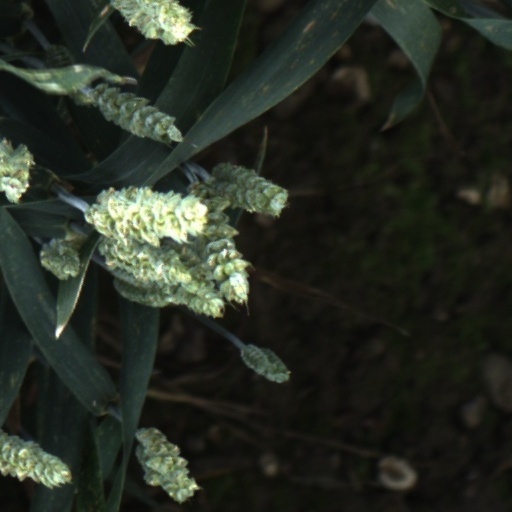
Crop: wheat